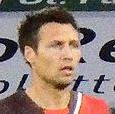
Age: 25